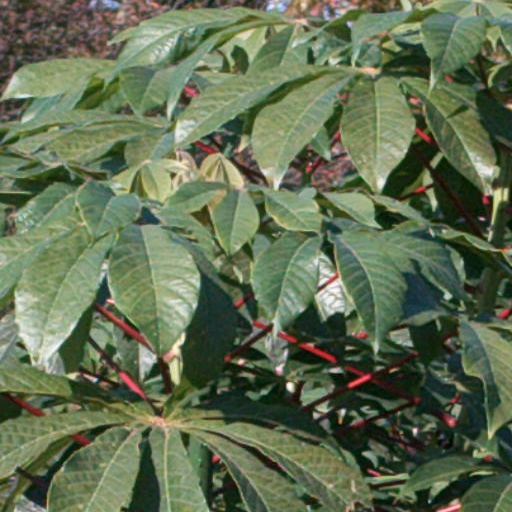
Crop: cassava